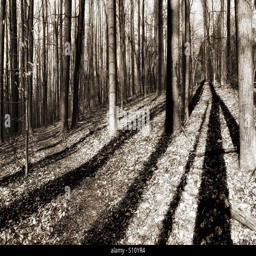
shadows slant through a creepy forest